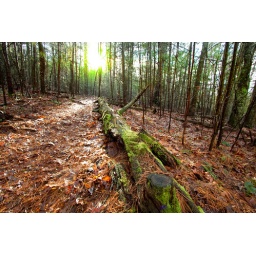
Fallen tree covered with rich green moss in gleaming sunlight.